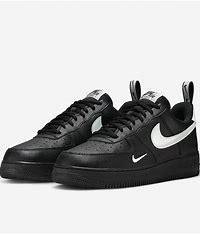
Brand: Nike
Model: Air Force 1